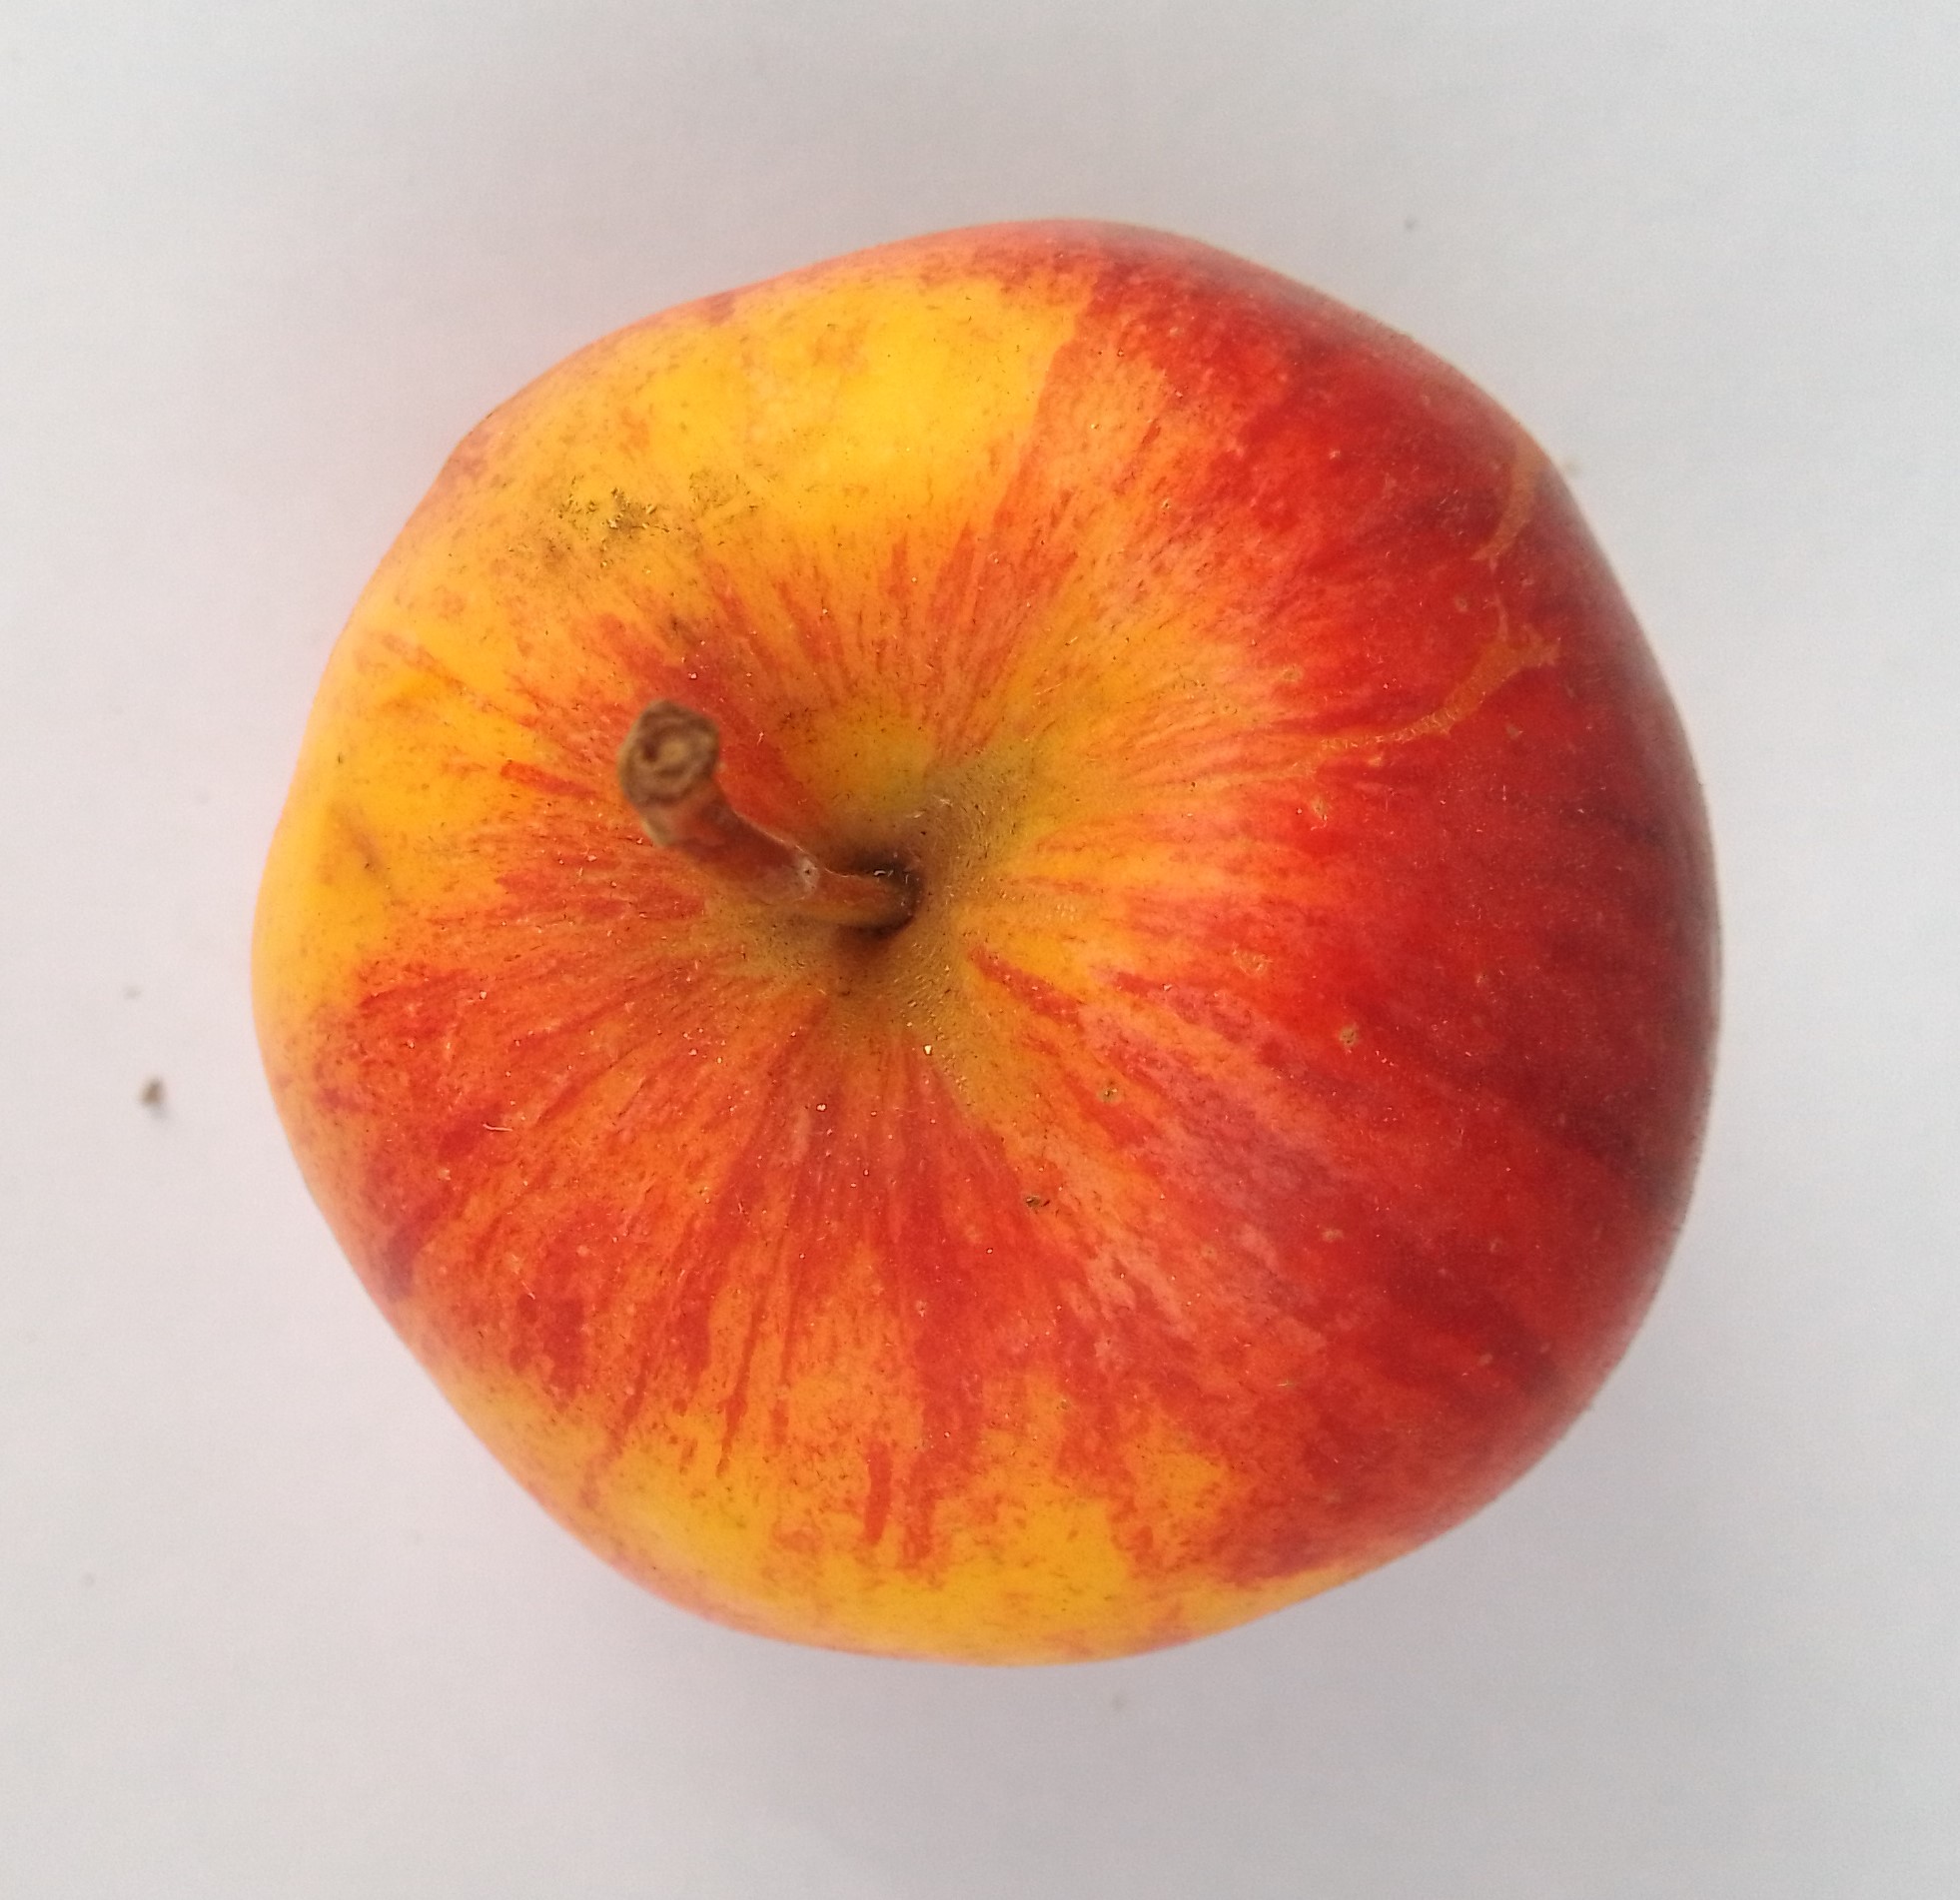
Fruit: apple
Condition: fresh